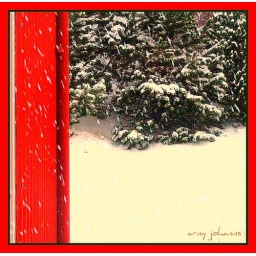
i love the contrast in this photo...seems like the tree and snow are in b&amp;amp;w but the old house in color...